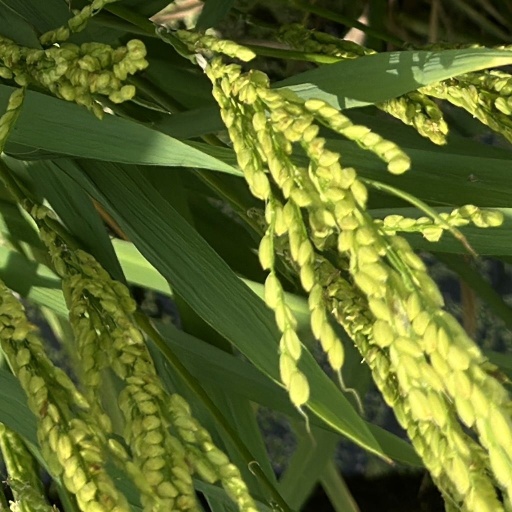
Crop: rice